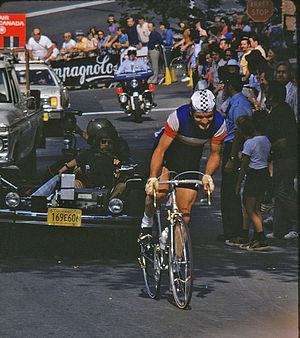
L'équipe cycliste Peugeot est une équipe française de cyclisme sur route, qui a existé de 1901 à 1989.
Roger Pingeon, né le 28 août 1940 à Hauteville-Lompnes dans la région du Bugey et mort le 19 mars 2017 à Beaupont, est un coureur cycliste français.
Bernard Thévenet, né le 10 janvier 1948 à Saint-Julien-de-Civry en Saône-et-Loire, est un coureur cycliste français des années 1970. Il a notamment remporté le Tour de France à deux reprises : en 1975 devant Eddy Merckx et en 1977.